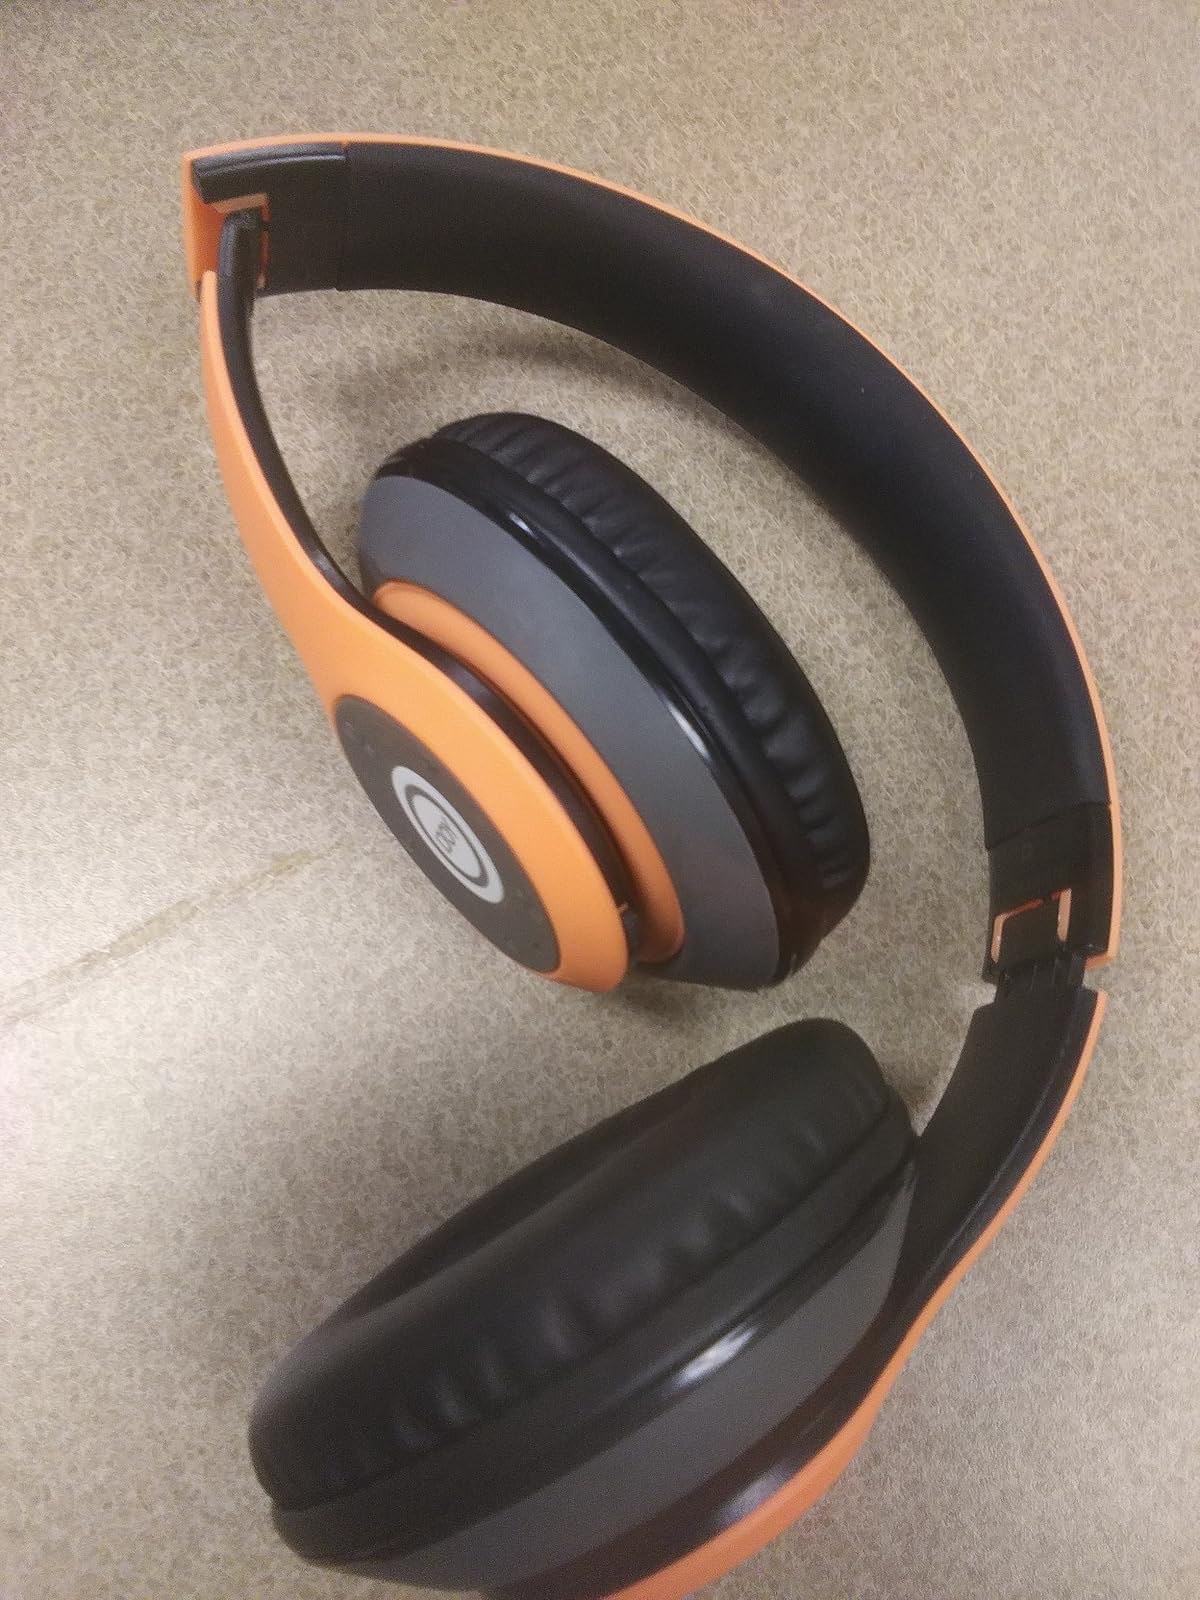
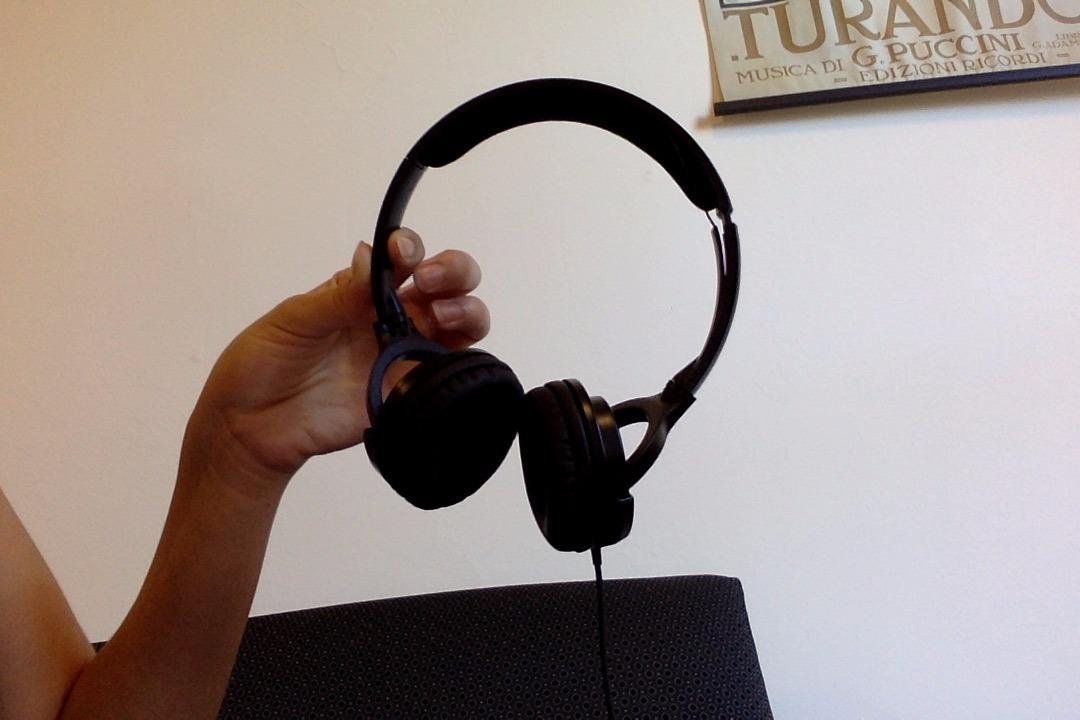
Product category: headphones
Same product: no